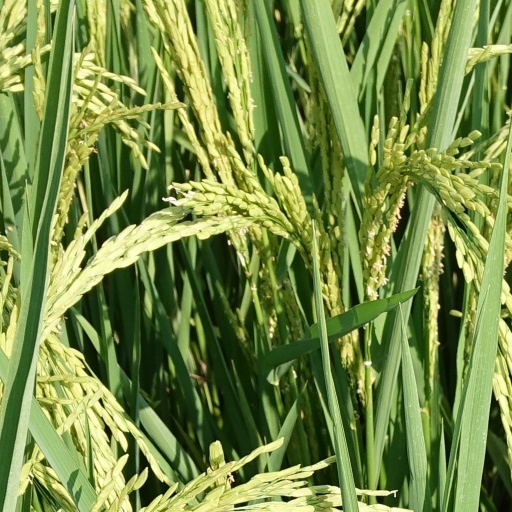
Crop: rice